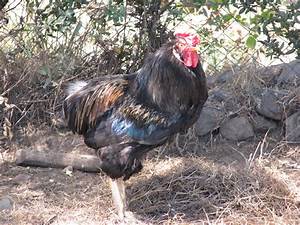
Label: gallina